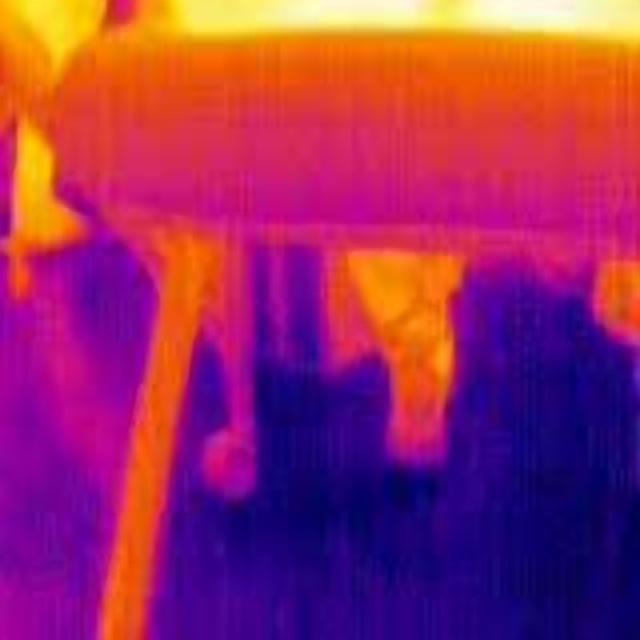
Detected objects:
label: person
label: person